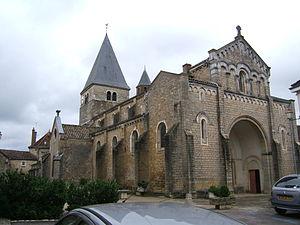
Buxy est une commune française située dans le département de Saône-et-Loire en région Bourgogne-Franche-Comté.
L'église Saint-Germain de Buxy est une église située sur le territoire de la commune de Buxy dans le département français de Saône-et-Loire et la région Bourgogne-Franche-Comté.